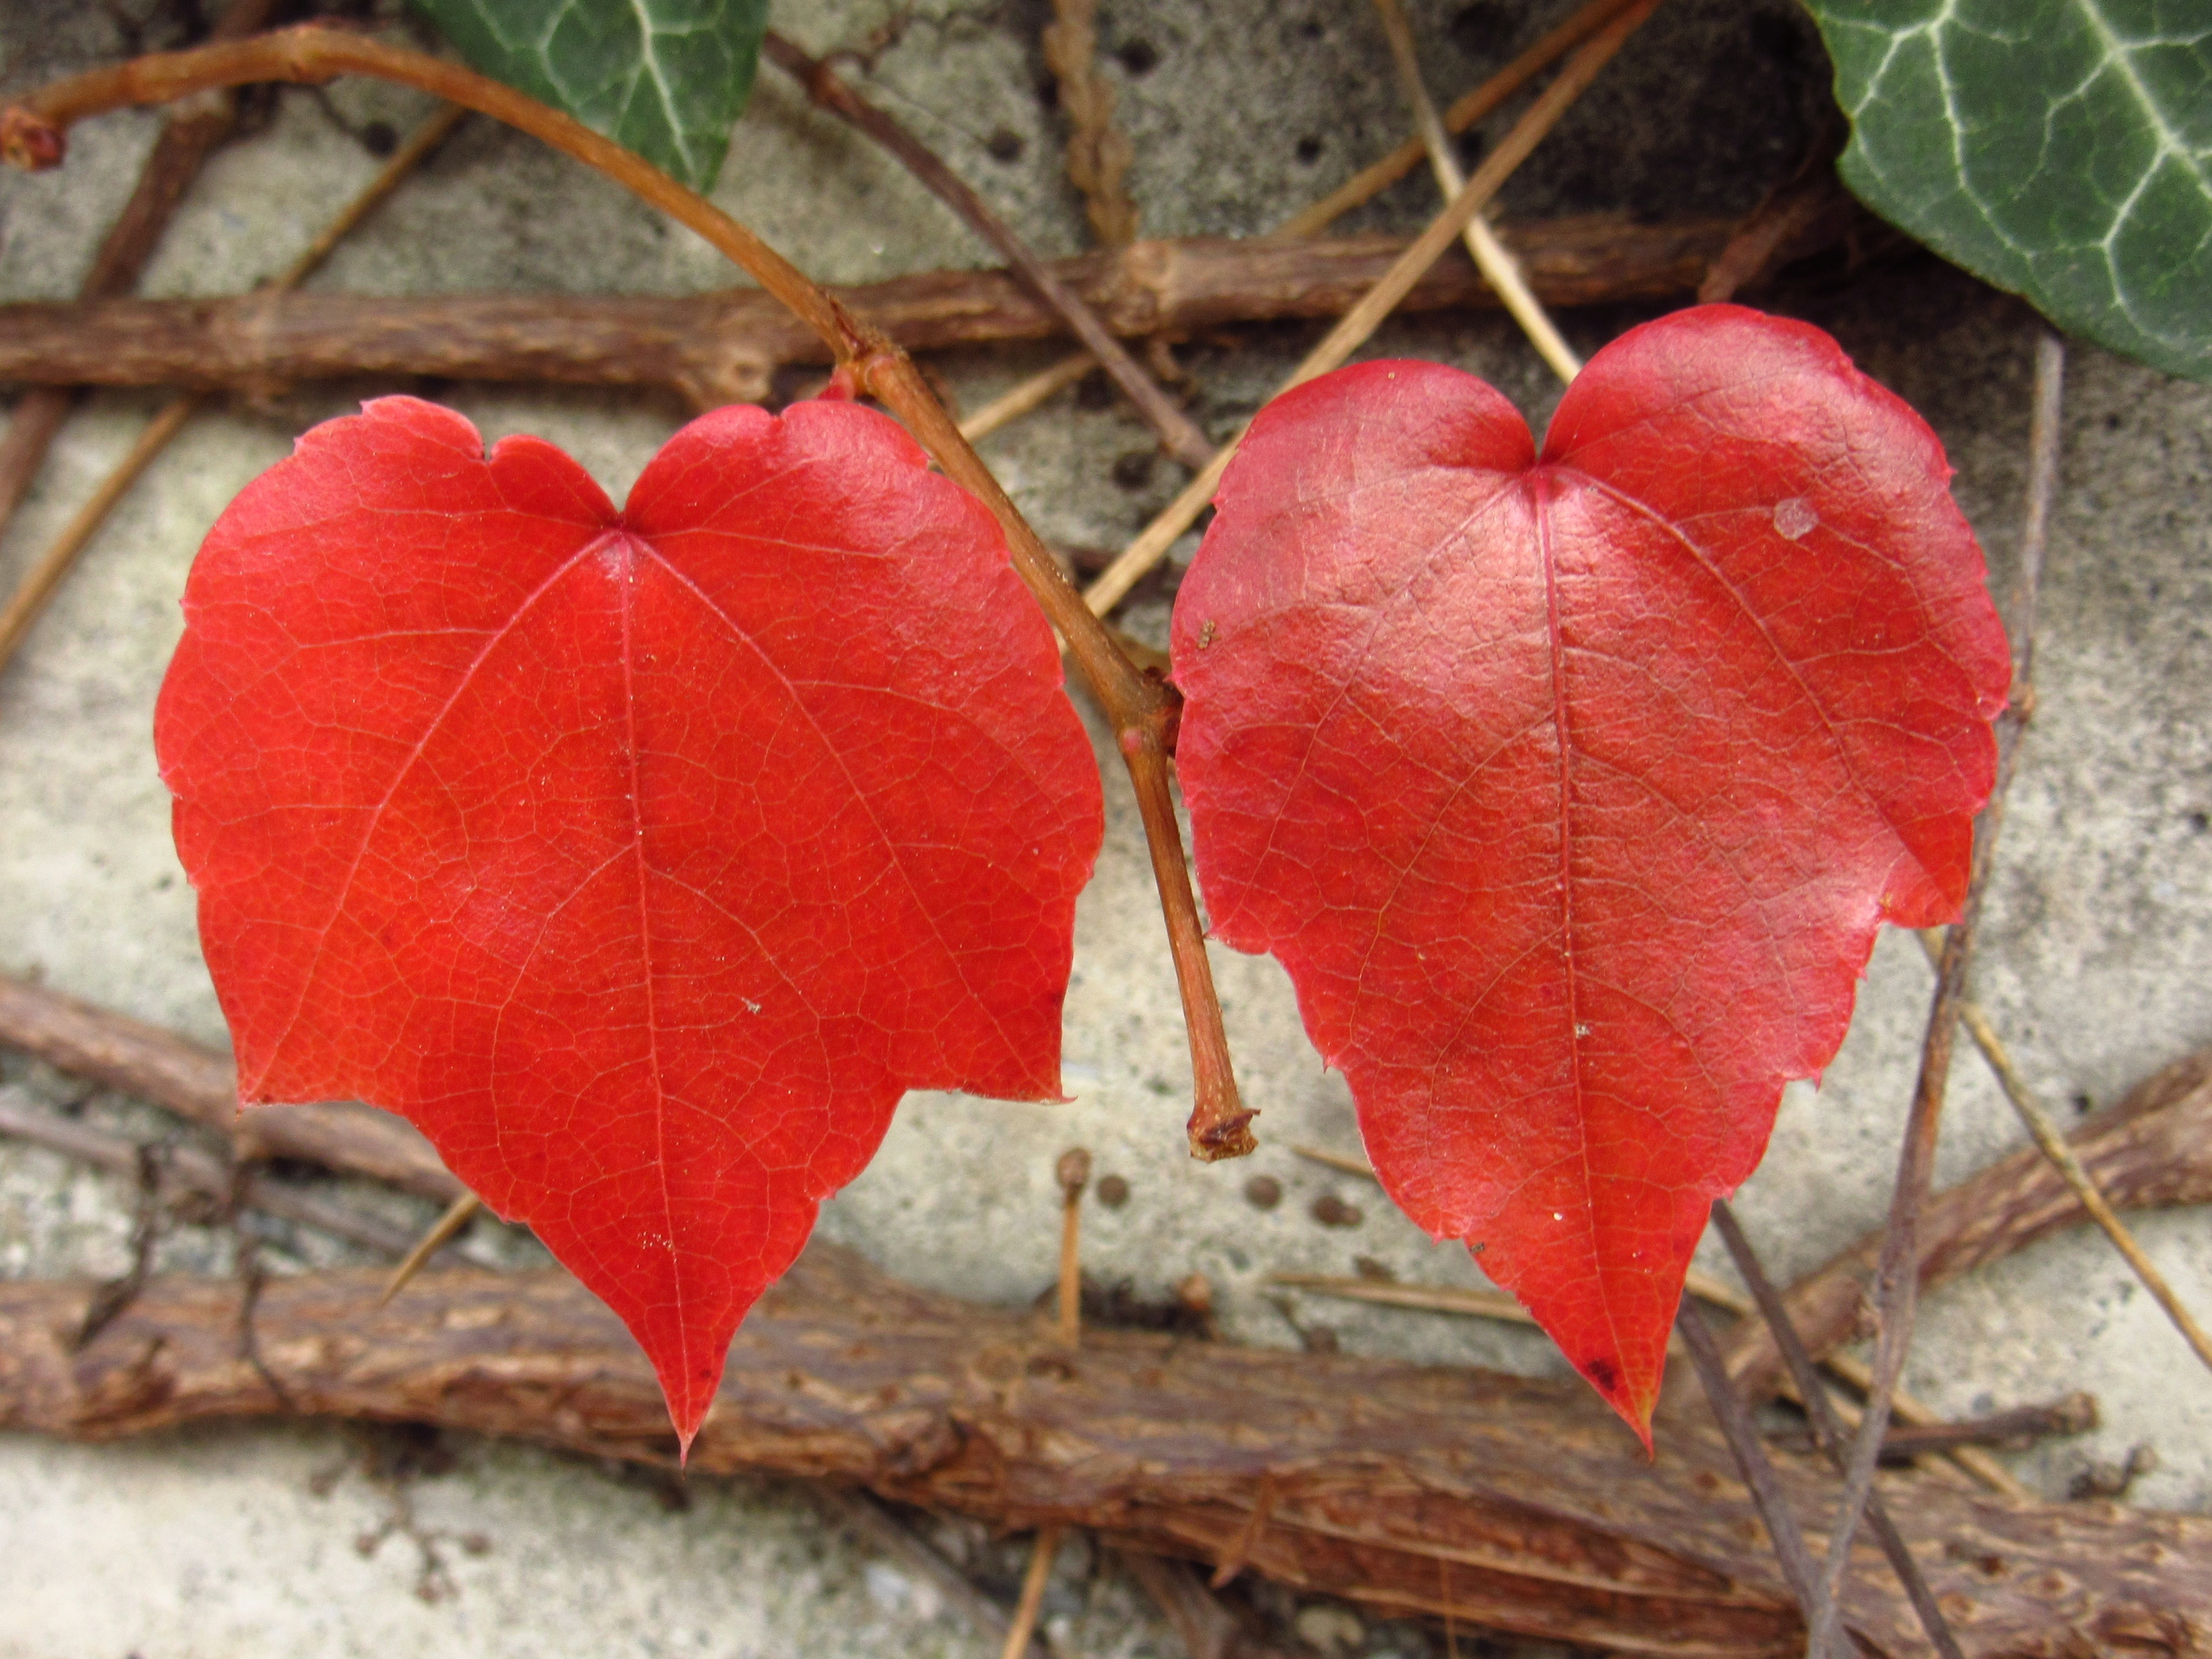
tree, nature, branch, plant, leaf, flower, petal, heart, red, autumn, botany, two, together, flora, season, maple leaf, close up, heart shaped, leaves, pair, for two, macro photography, discolored, flowering plant, woody plant